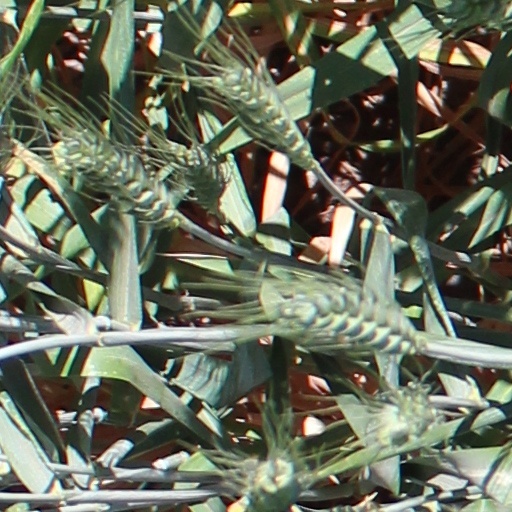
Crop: wheat